Answer in natural language. Considering the relative positions, is hemnes day bed above or below brown wooden desk? Choose between the following options: below or above
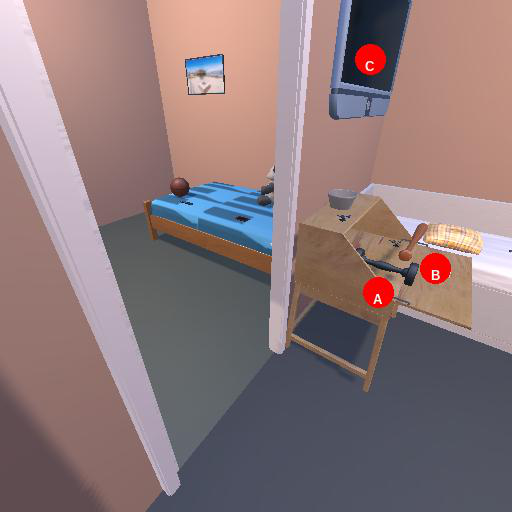
<answer>above</answer>